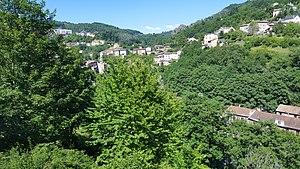
Vallée des usines à Thiers en Auvergne.
L'ancien hôpital de Thiers est le site d'un établissement hospitalier remontant au XVIIᵉ siècle, situé dans la partie est du centre historique de Thiers, en France. Le site possède une superficie de 0,5 ha et l'ensemble des bâtiments plus de 7 000 m². Il est situé dans le périmètre du site patrimonial remarquable de Thiers et sa chapelle est inscrite au titre des monuments historiques depuis 1979. Le site possède, comme l'ensemble du centre ancien de Thiers, des souterrains et des caves.